2024 Chevrolet Grand Prix

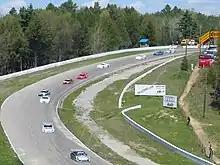
Canadian Tire Motorsports Park, where the race was held.

International Motor Sports Association (IMSA) president John Doonan confirmed the race was part of the 2024 IMSA SportsCar Championship (IMSA SCC) in August 2023. It was the ninth time the IMSA SCC hosted a race at Mosport. The 2024 Chevrolet Grand Prix was the seventh of eleven scheduled sports car races of 2024 by IMSA. The race was held at the ten-turn Canadian Tire Motorsports Park on July 14, 2024.